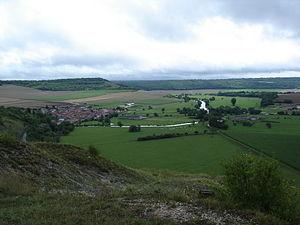
Pagny-la-Blanche-Côte vu depuis la côte
Pagny-la-Blanche-Côte est une commune française située dans le département de la Meuse, en région Grand Est.